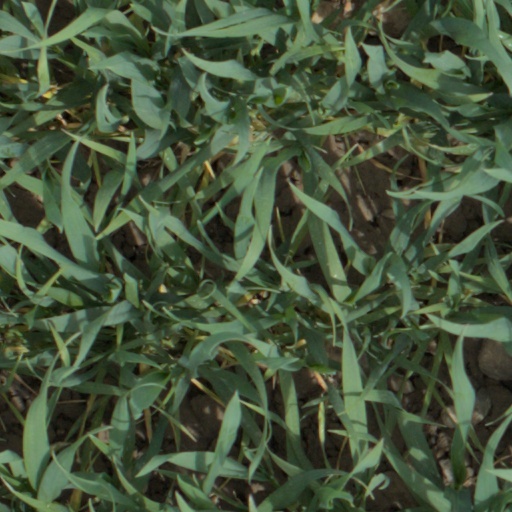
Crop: wheat